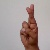
The image shows a hand gesture representing the letter 'R' in Indian Sign Language.